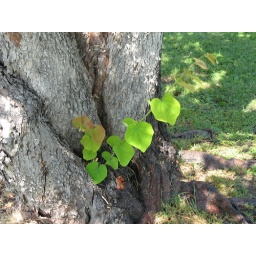
A sucker on the red bud tree in front of Jean's house in San Bernardino